Samuel B. Dick

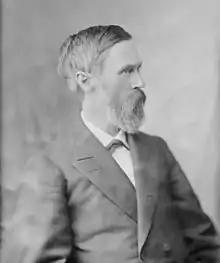

Samuel Bernard Dick (October 26, 1836 – May 10, 1907) was an American politician who served as a Republican member of the U.S. House of Representatives from Pennsylvania from 1879 to 1881.